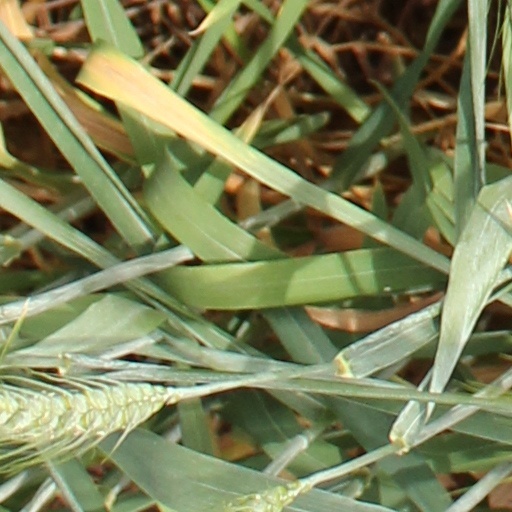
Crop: wheat